Wisconsin Gas Building

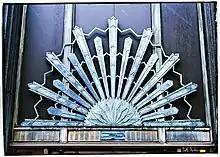
Art-deco architectural details from the 1930 Milwaukee Gas Light Building

Locally distinct light colored brick called Cream City brick crowns the high-rise. Copper panels adorn the spandrels, while organic foliage patterns and terracotta designs decorate the façade. The building stands 250 feet tall and has 20 floors. Demolished to make room for the building in 1930, a Prohibition-era speakeasy was formerly on the site.